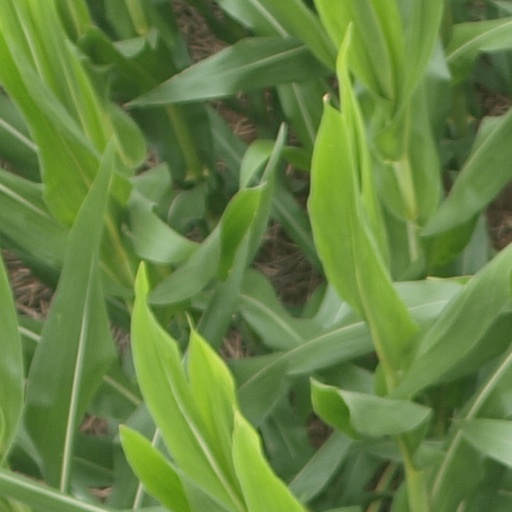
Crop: maize; corn